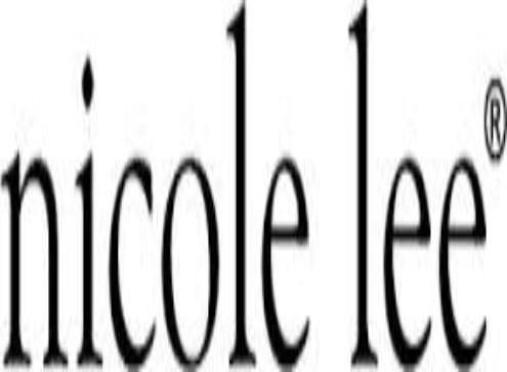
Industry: Clothes